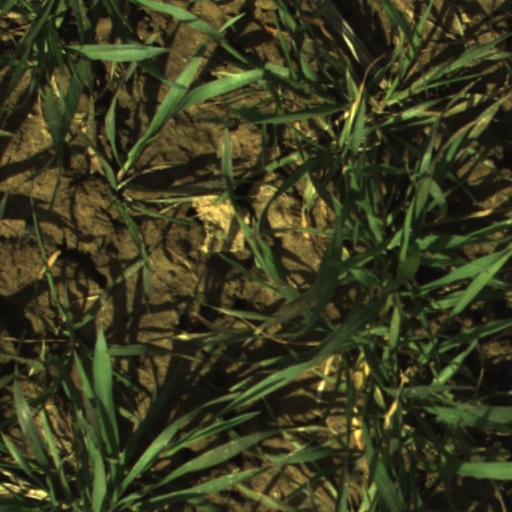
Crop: wheat